Neferneferure

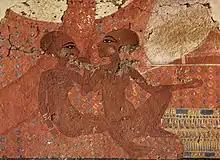
Neferneferure (left) and her elder sister Neferneferuaten Tasherit on a wall painting in the King's House at Amarna

Neferneferure ( "beautiful are the beauties of Re") (14th century BCE) was an ancient Egyptian princess of the 18th Dynasty. She was the fifth of six known daughters of Pharaoh Akhenaten and his Great Royal Wife Nefertiti.